Mount Rainier

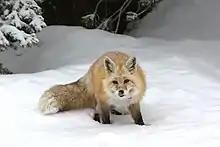
A Cascade red fox active during Paradise's long winter

"A feature at Longmire Springs of great interest to everyone is the group of mineral springs in the little flat to the west of National Park Inn. There are some forty distinct springs, a half dozen of which are easily reached from the road. An analysis of the waters show that they all contain about the smae [sic] mineral salts but in slightly differing proportions. All the water is highly carbonated and would be classed as extremely "hard". Certain springs contain larger amounts of soda, iron and sulphur, giving them a distinct taste and color."